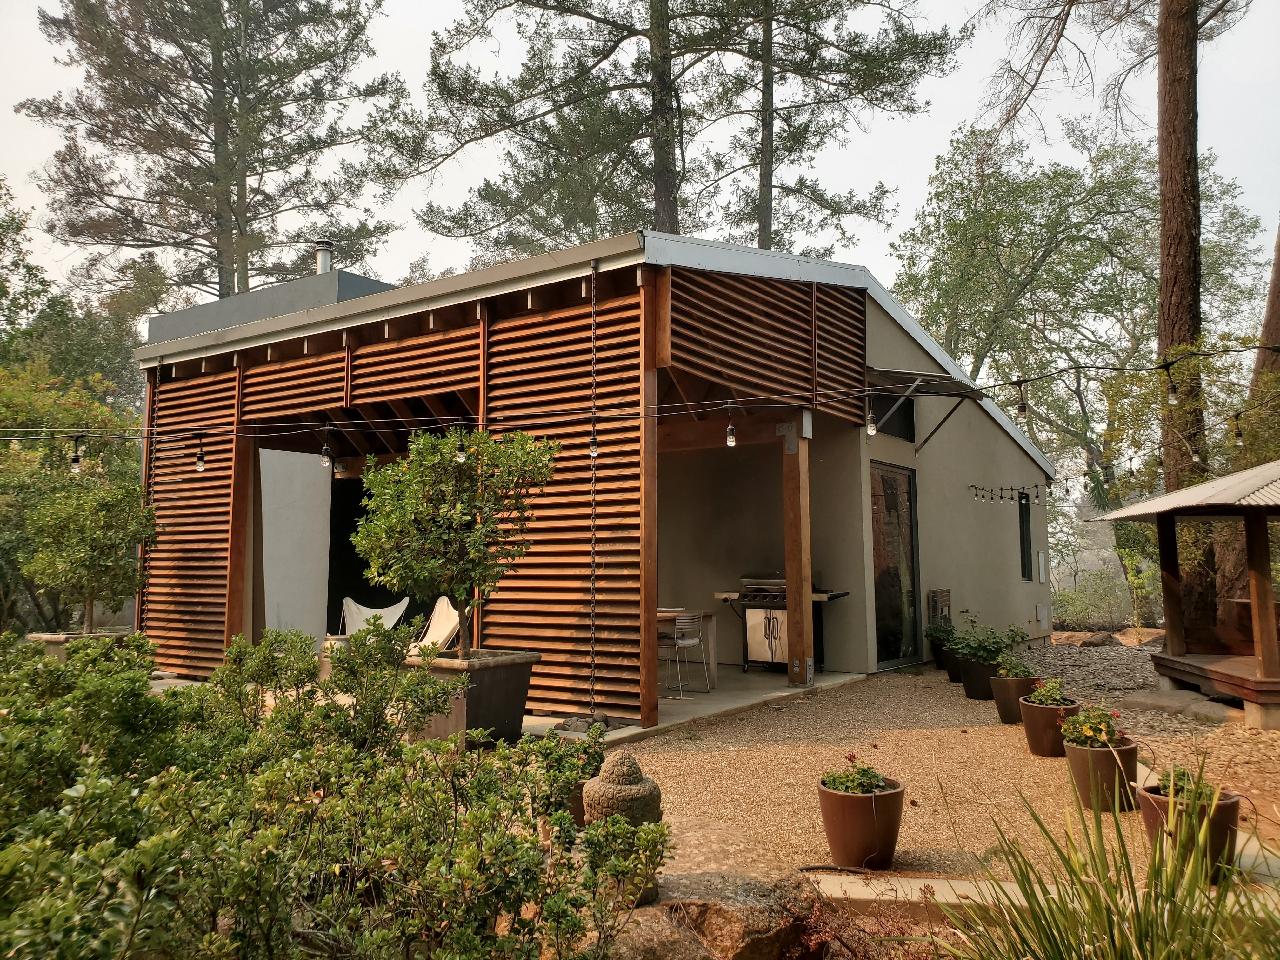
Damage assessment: no_damage